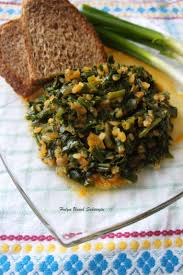
Yemek: ispanak